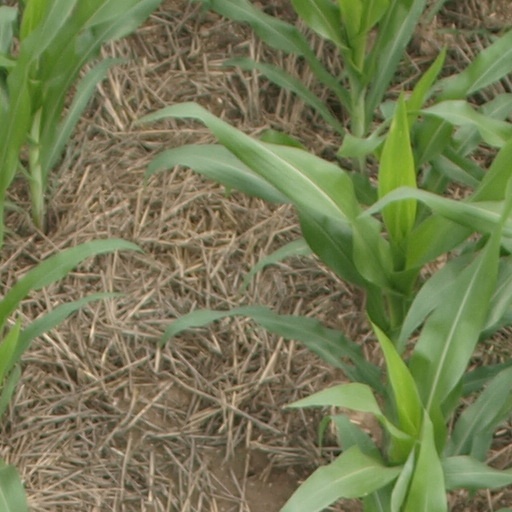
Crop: maize; corn